Honda Civic (fifth generation)

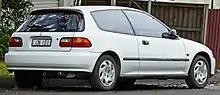
Civic Breeze hatchback

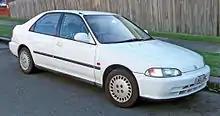
1993-1995 Civic sedan

Introduced in late 1991, trims available in the hatchback body style in the U.S. and Canada were the CX, VX, DX (EH2 models) and Si (EH3), however the VX and Si models were discontinued in Canada after model year 1993, while the DX was discontinued after 1994 (leaving only the base CX model). With a total interior room (passenger and luggage) of 90 cu.ft., the hatchback was classified by the EPA of the U.S. as a subcompact car.